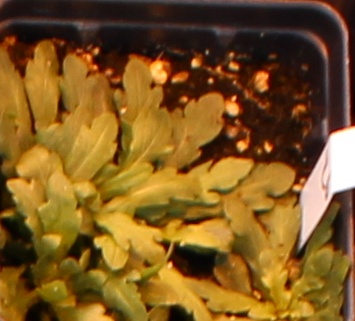
Label: Horseweed